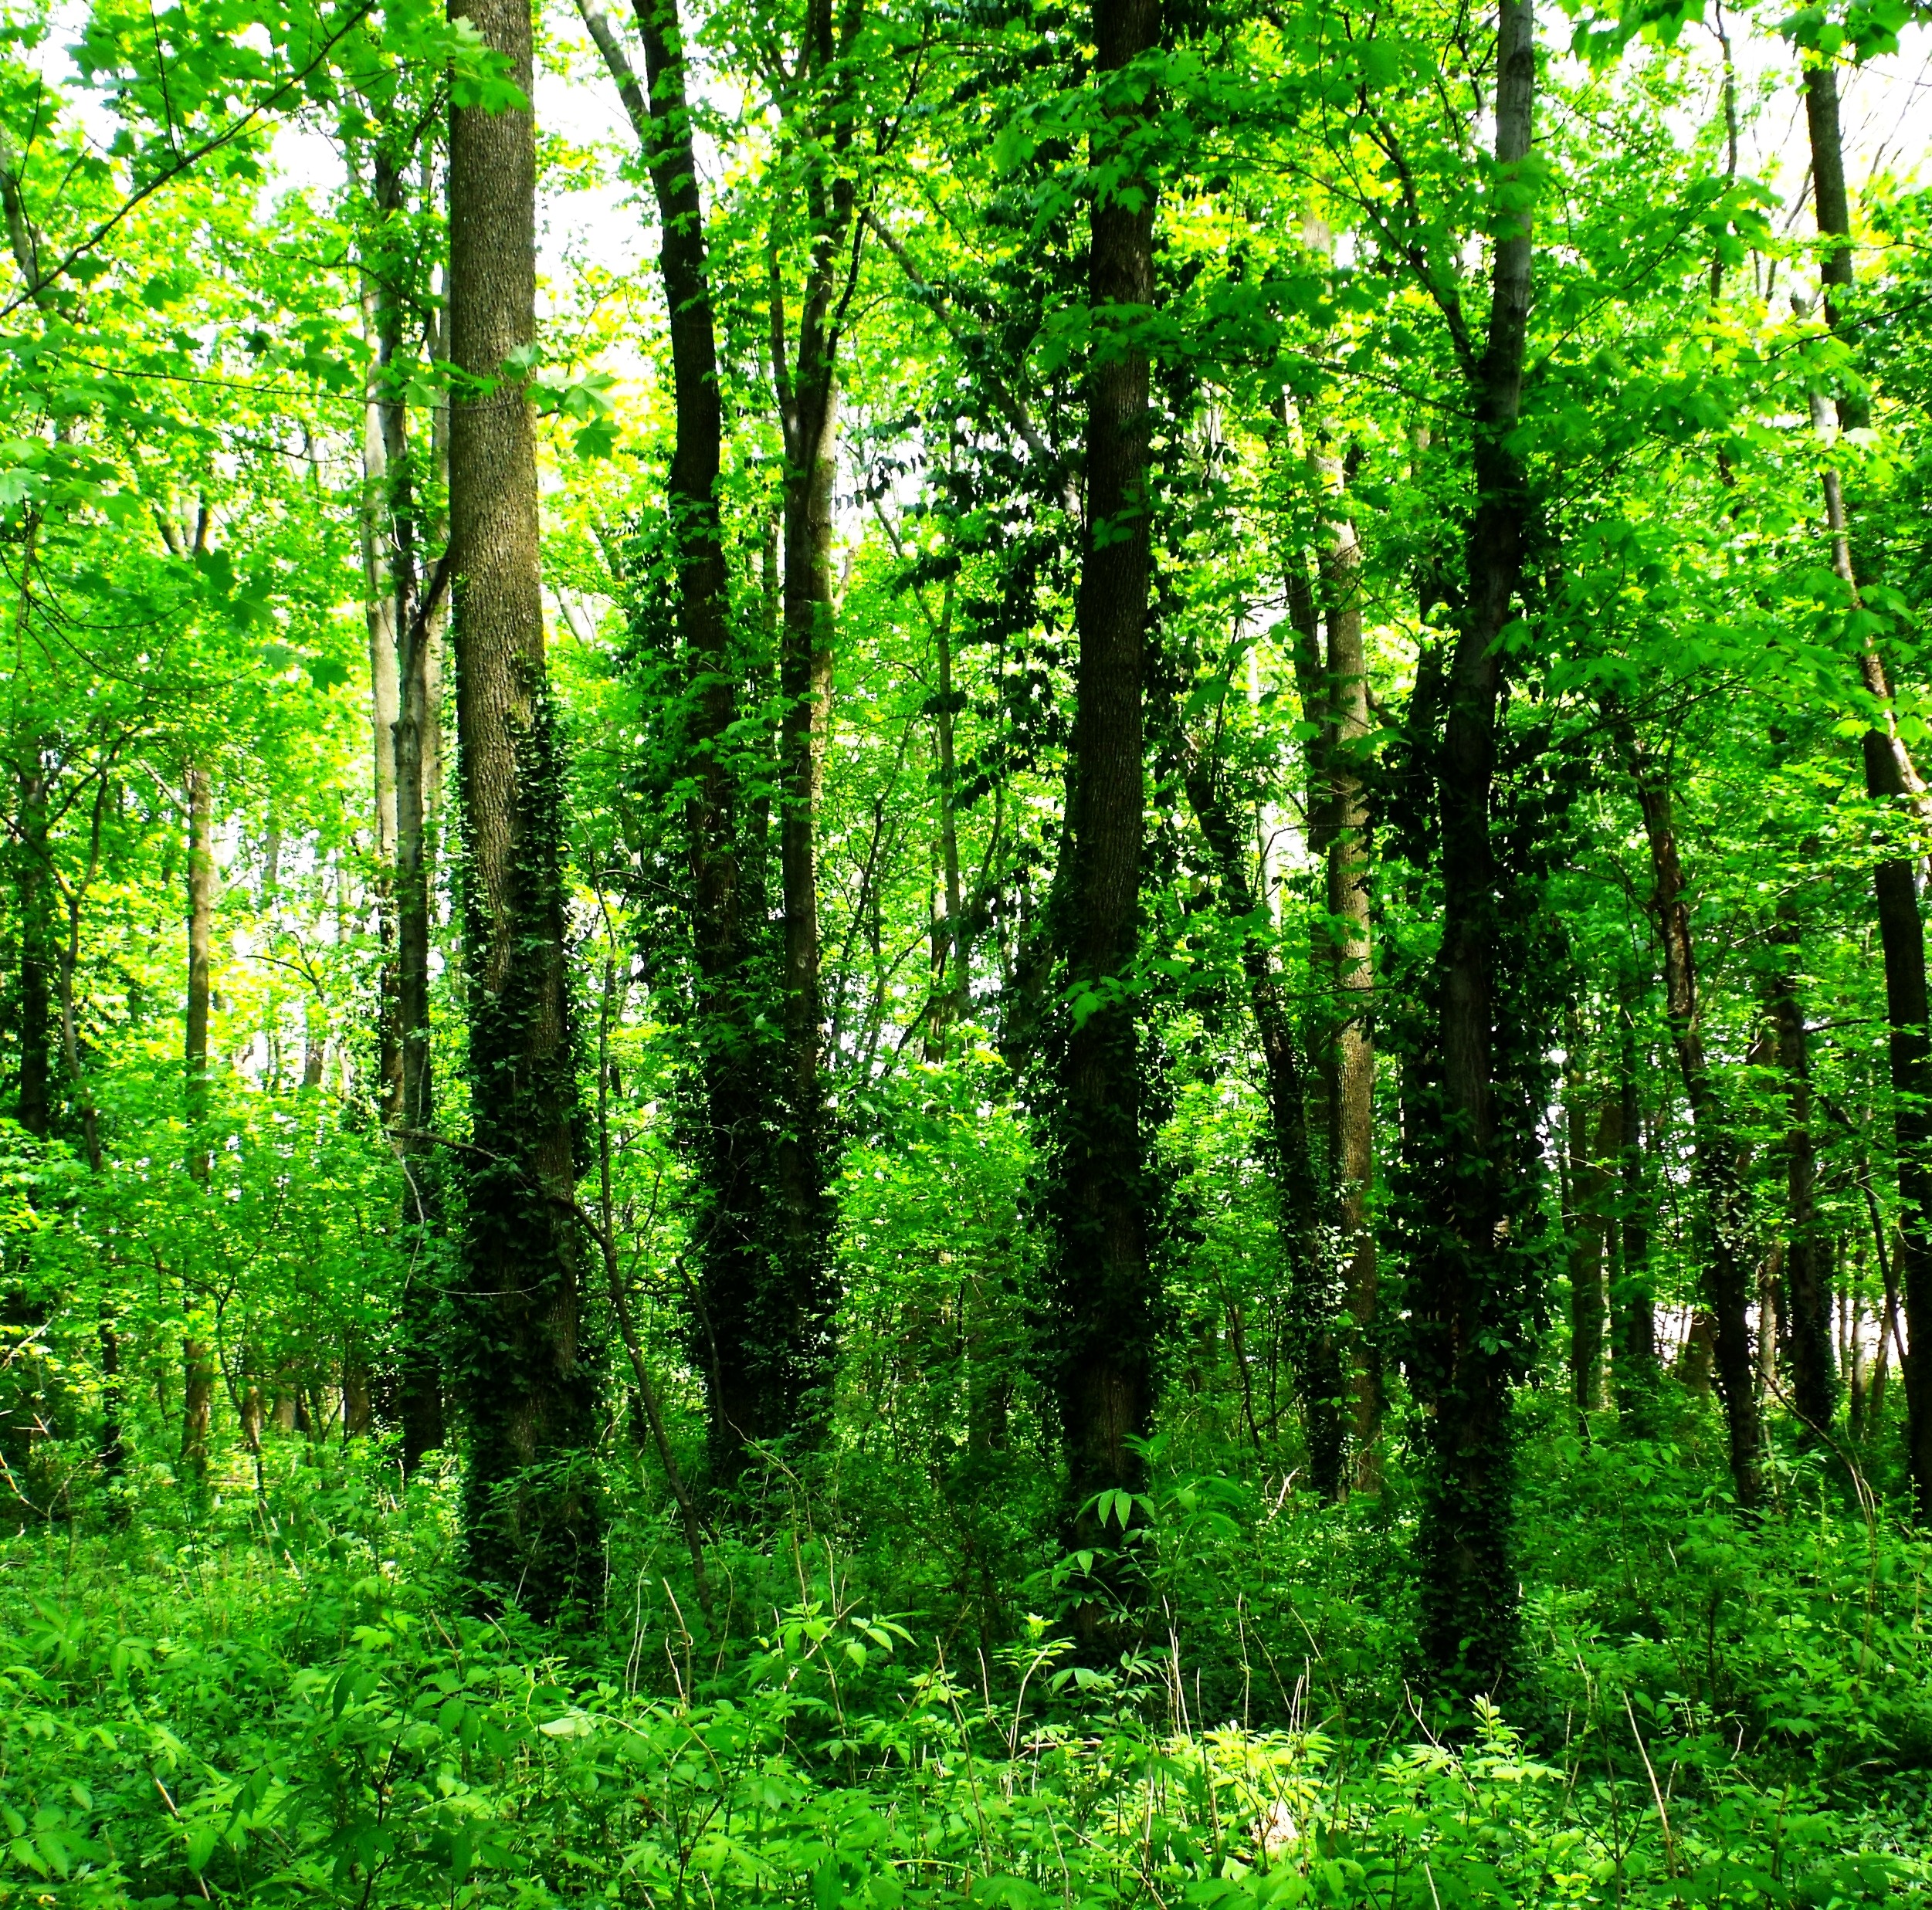
tree, nature, forest, grass, plant, meadow, sunlight, leaf, wild, green, jungle, scenic, scenery, flora, plants, greenery, dense, trees, leaves, outdoors, leafy, woods, spruce, vegetation, rainforest, branches, wooden, growing, tall, deciduous, trunks, grove, weeds, woodland, habitat, thick, ecosystem, woody, greens, biome, old growth forest, natural environment, geographical feature, woody plant, temperate broadleaf and mixed forest, temperate coniferous forest, land plant, riparian forest